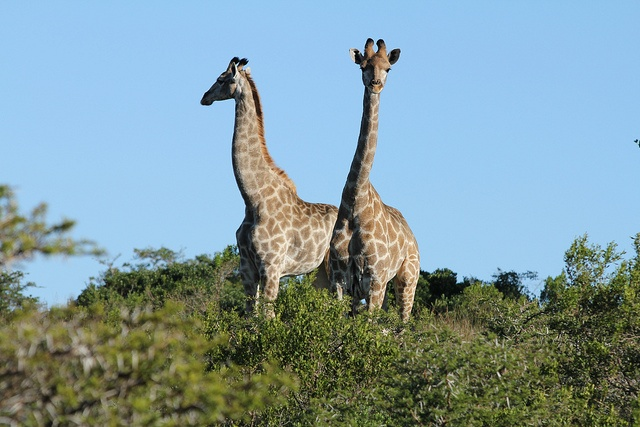
Two giraffe standing next to each other on a green hillside.
A couple of giraffe are standing near tall foliage.
TWO GIRAFFES STANDING ON A GRASSY HILL TOGETHER
two giraffes walking in a field near many bushes
two giraffes standing on a hill surrounded by trees